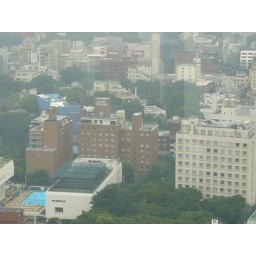
Our apartment in Tokyo was in this brown building (Azabu Towers)